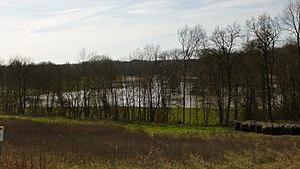
Confluence de l'Agréau avec le Branlin, au sud de Malicorne (Yonne, région Bourgogne, France). Sur la D 18 vers Champignelles, vue vers l'ouest, février 2014
L'Agréau ou le Four est une rivière du département de l'Yonne en Bourgogne-Franche-Comté et un affluent du Branlin, donc un sous-affluent de la Seine par l'Ouanne et le Loing.